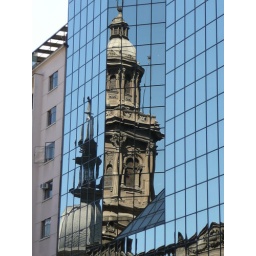
Cathedral in the mirrored windows of office building across the street